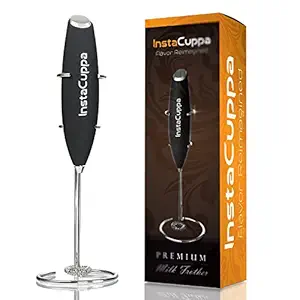
InstaCuppa Milk Frother for Coffee - Handheld Battery-Operated Electric Milk and Coffee Frother
Category: Home&Kitchen
Price: 1099 (list price: 1499)
Rating: 4.1 (4,401 ratings)
About this product: BATTERY OPERATED FOR PERFECT FROTH IN NO TIMEÃ‚ - the mixer is battery powered so you don't have to worry about cords and finding sockets.|BECOME A BARISTA OVERNIGHT -Ã‚ with our froth wand you can make cafe style coffee at home instantly. Impress your friends and family with your new magic wand!|GET CREAMY FROTH QUICKLY -Ã‚ our milk frother will start creating creamy froth for your morning coffee within 15 - 20 seconds.|BEAUTIFULLY STYLED WITH VERSATILITYÃ‚ - our coffee beater comes with an elegant stainless steel stand to fit into any modern kitchen.